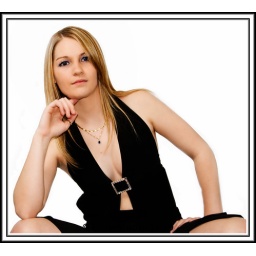
Terri in a little black dress